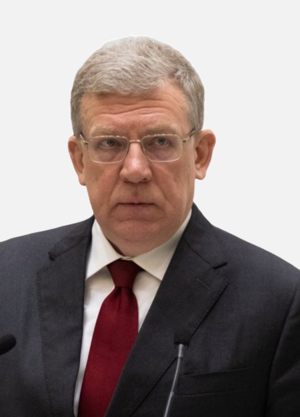
Alexeï Leonidovitch Koudrine, né le 12 octobre 1960 à Dobele en RSS de Lettonie, est un homme politique russe.